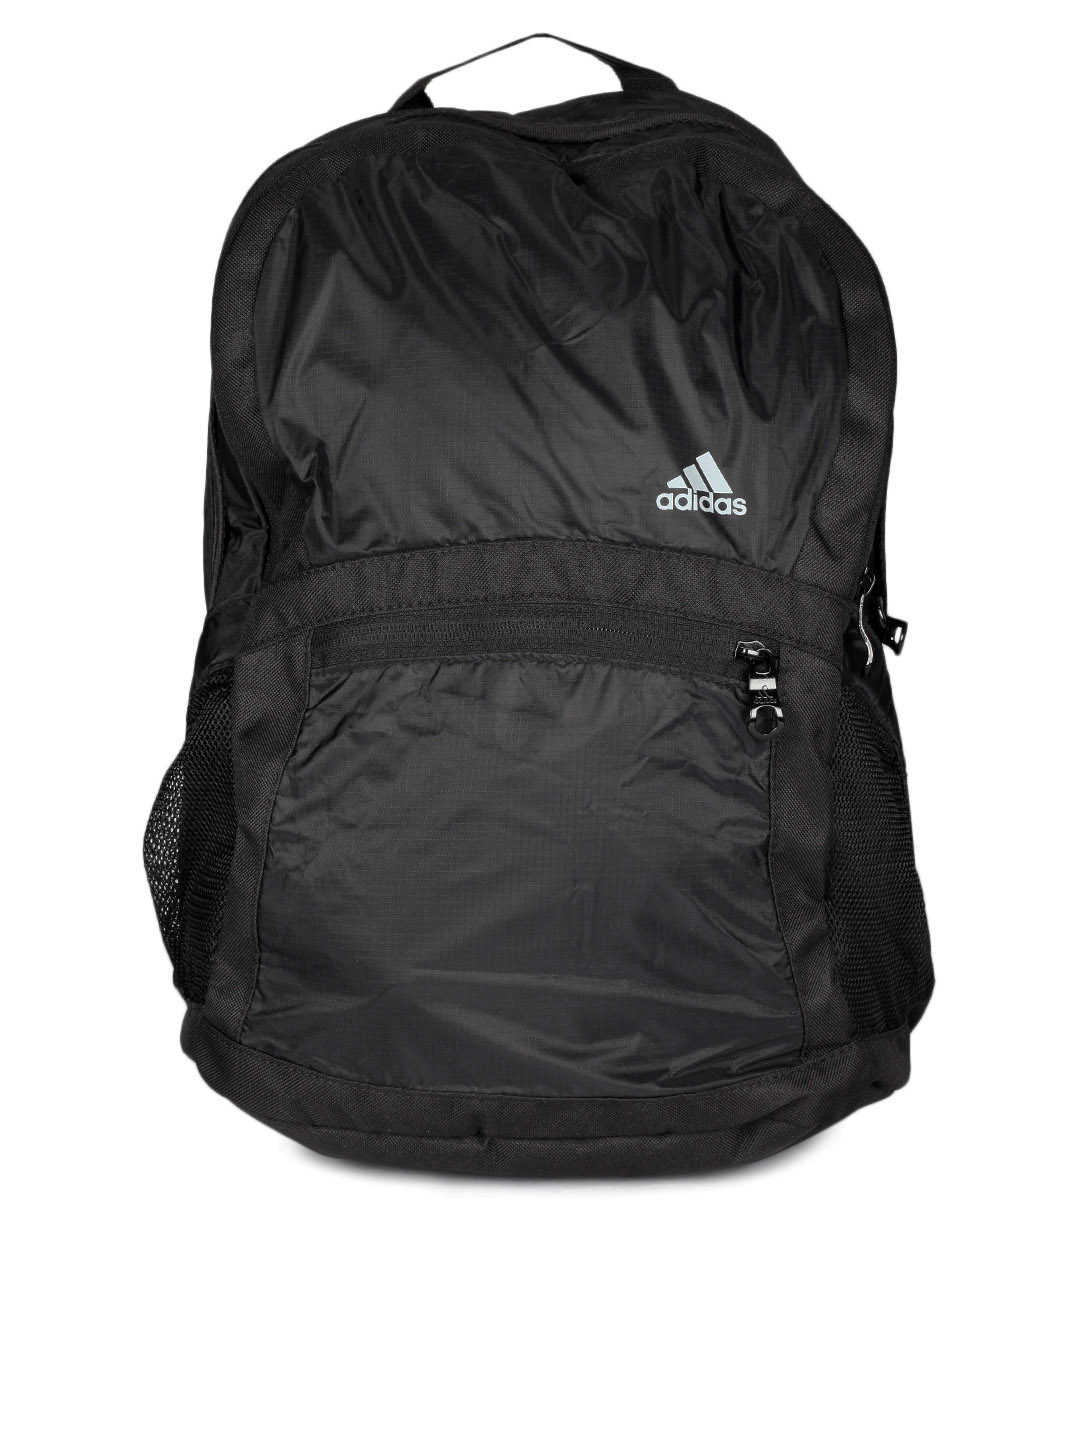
ADIDAS Unisex Black Backpack
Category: Accessories / Bags / Backpacks
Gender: Unisex
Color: Black
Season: Summer 2012
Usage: Casual